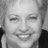
Emotion: happy